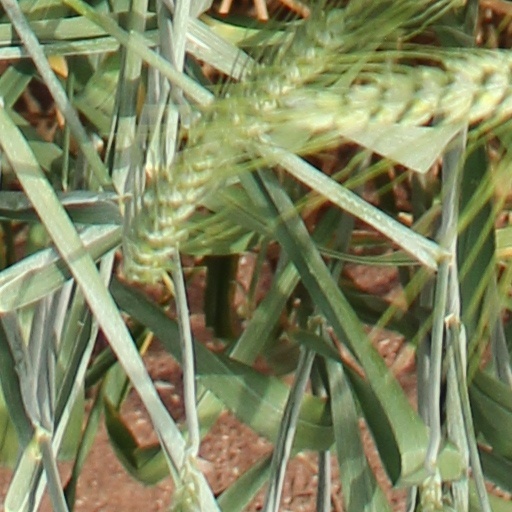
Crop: wheat